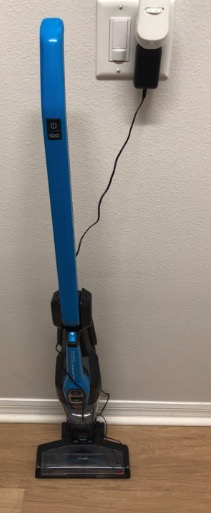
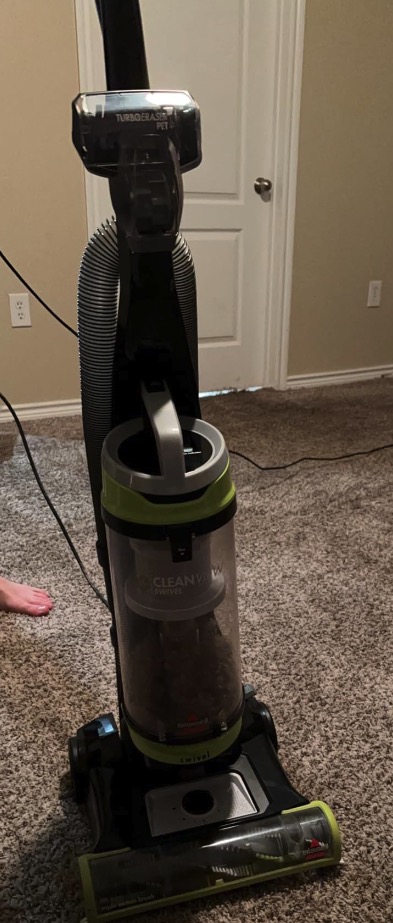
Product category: items_vacuum
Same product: no